Jeffrey Lynn

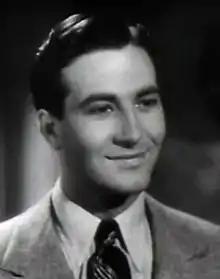
Lynn in "Four Daughters" (1938)

Jeffrey Lynn (born Ragnar Godfrey Lind; – November 24, 1995) was an American stage-screen actor and film producer who worked primarily through the Golden Age of Hollywood establishing himself as one of the premier talents of his time. Throughout his acting career, both on stage and in film, he was typecast as "the attractive, reliable love interest of the heroine," or "the tall, stalwart hero."